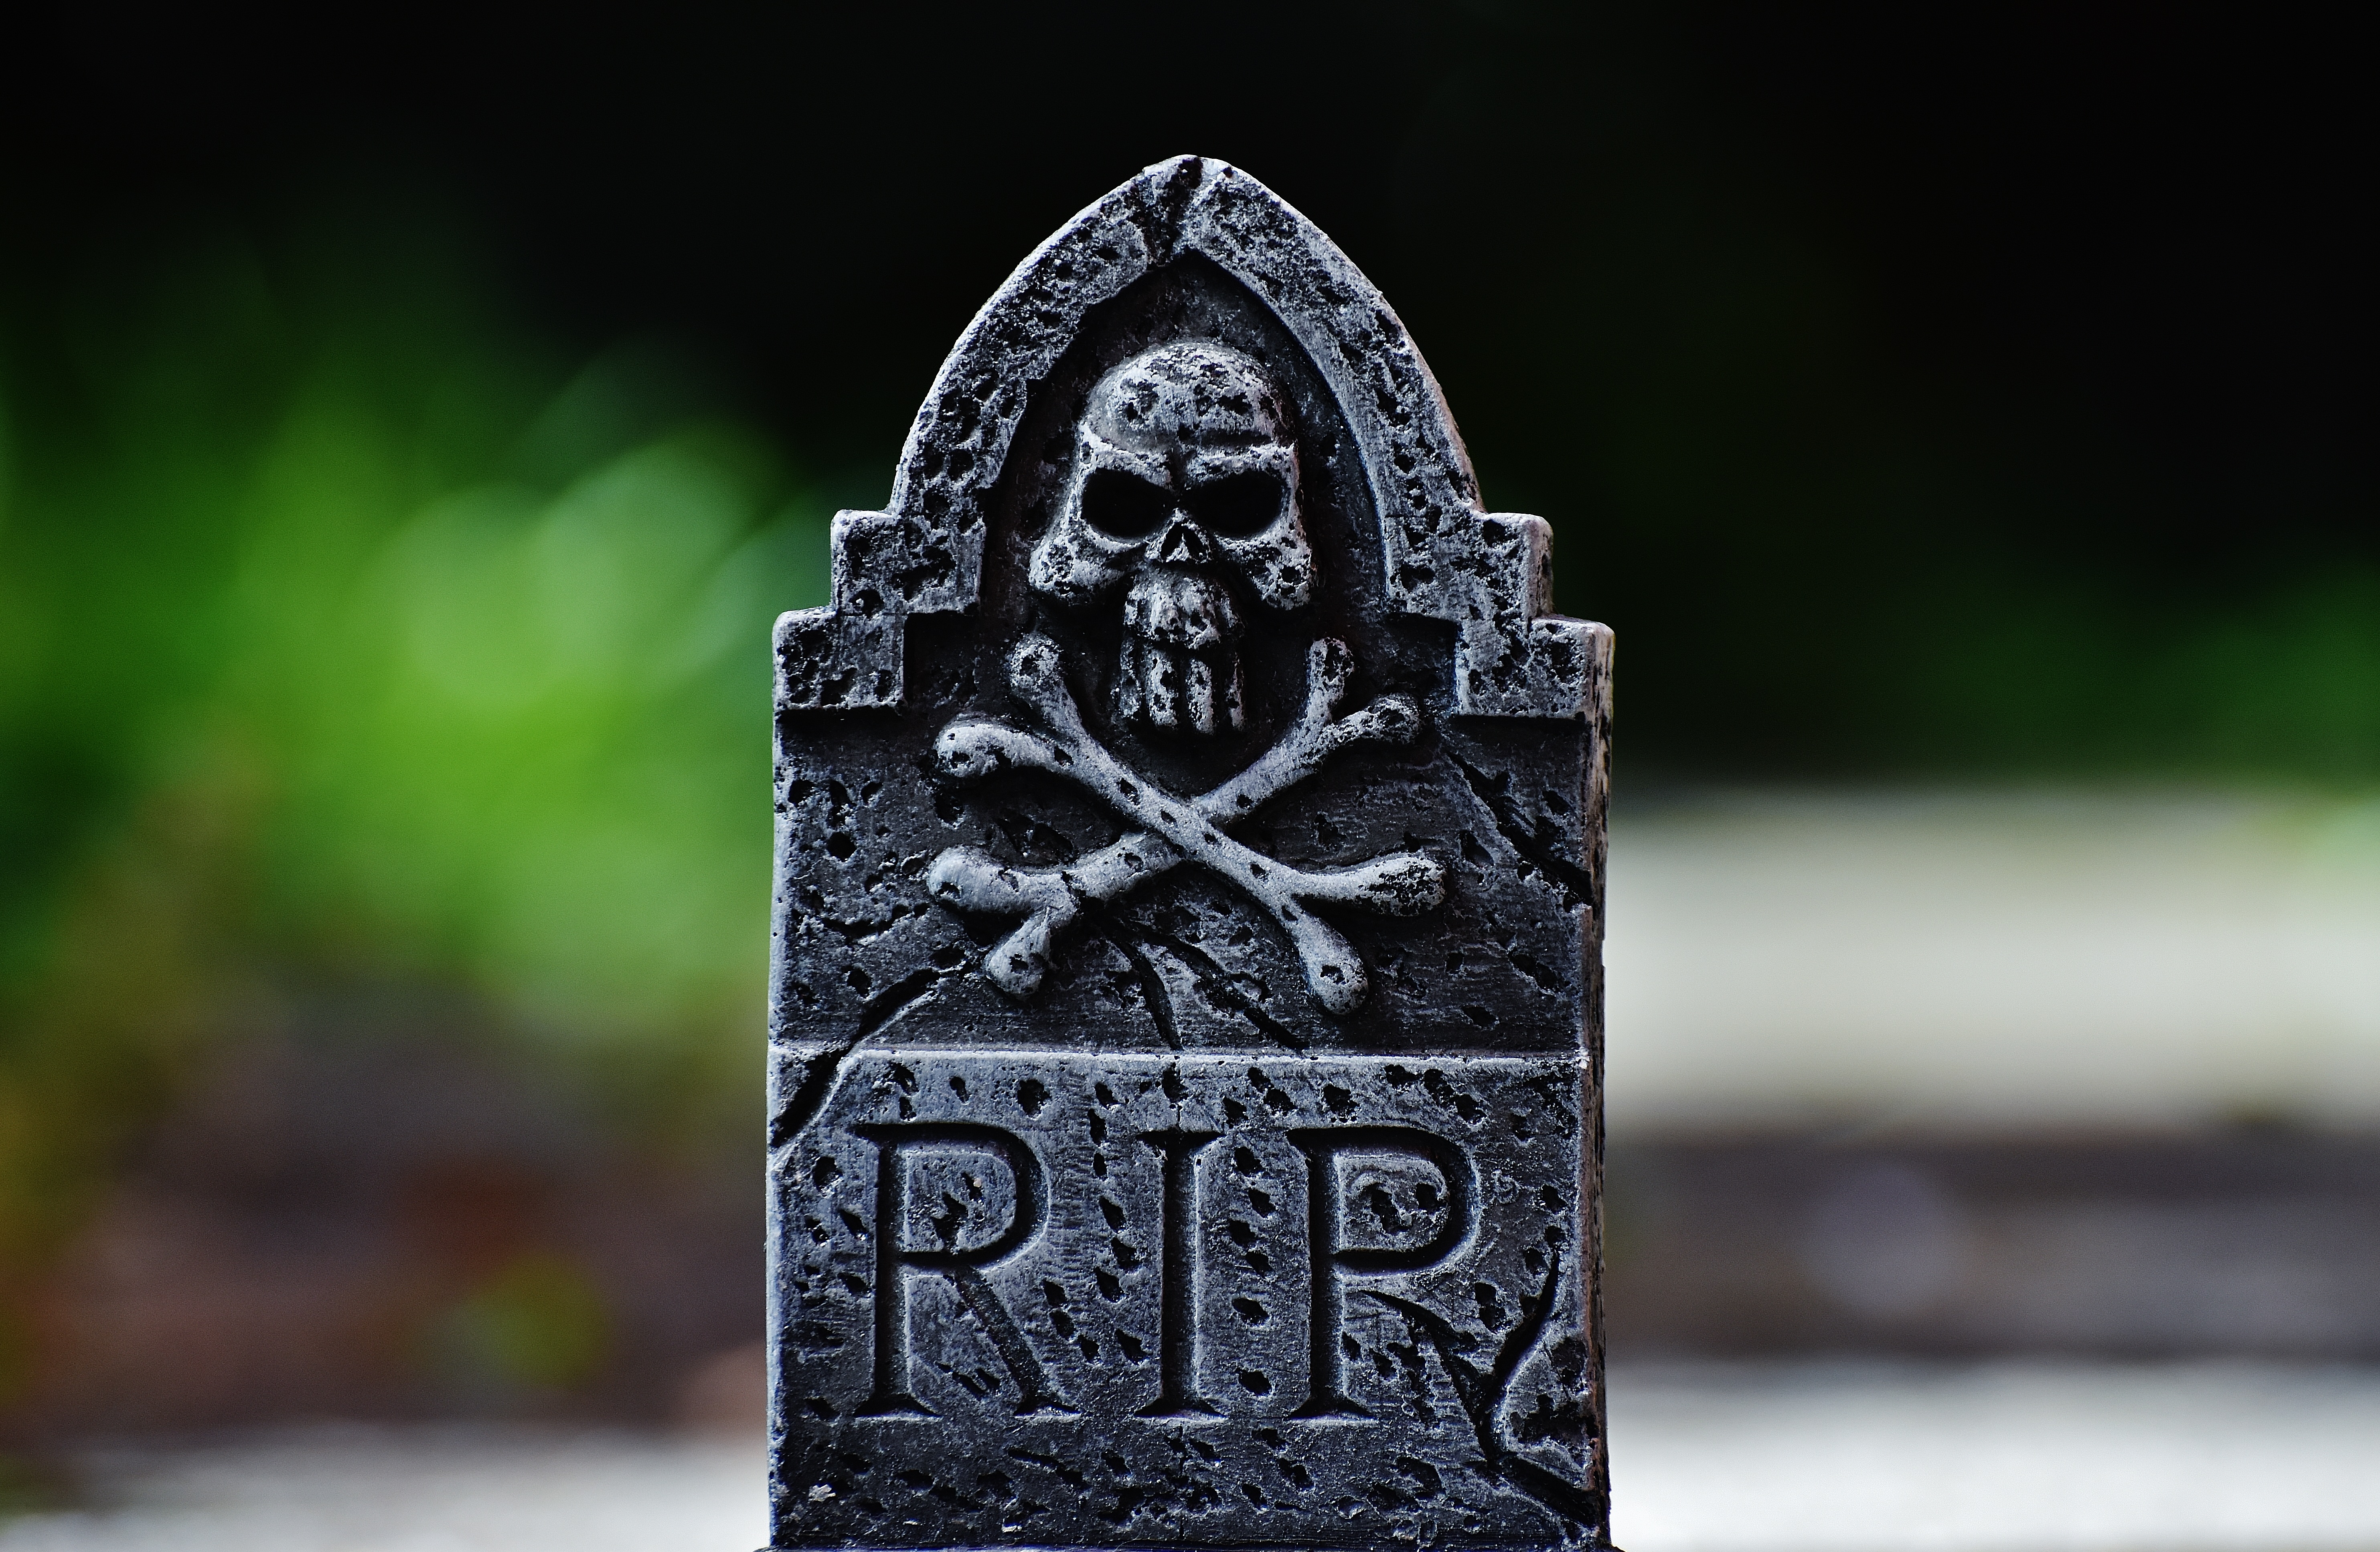
halloween, monochrome, tombstone, grave, grey, headstone, creepy, skull and crossbones